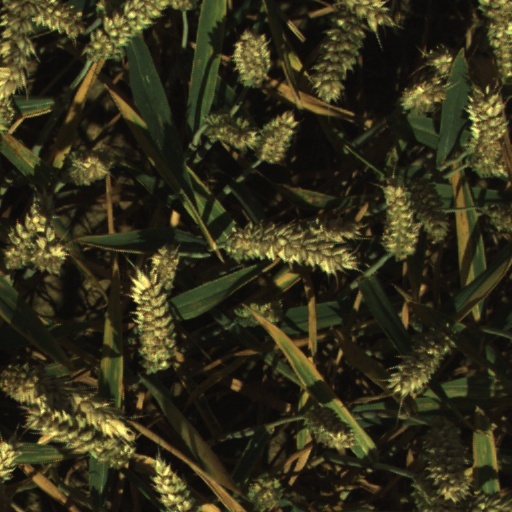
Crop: wheat